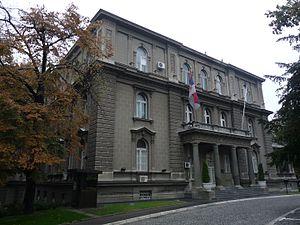
Le Novi dvor ou Nouveau palais est un palais situé à Belgrade, la capitale de la Serbie. Il est situé dans la municipalité de Stari grad, dans le quartier d'Andrićev venac. En raison de sa valeur architecturale et historique, il est aujourd'hui inscrit sur la liste des bien culturels de la Ville de Belgrade.